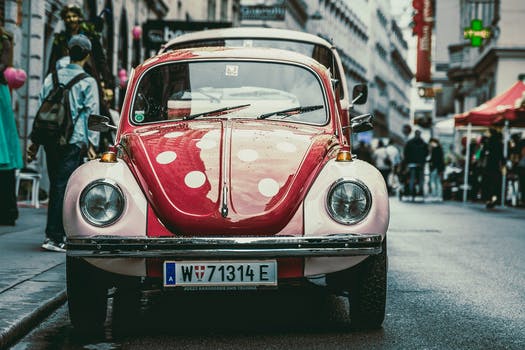
Label: No Watermark